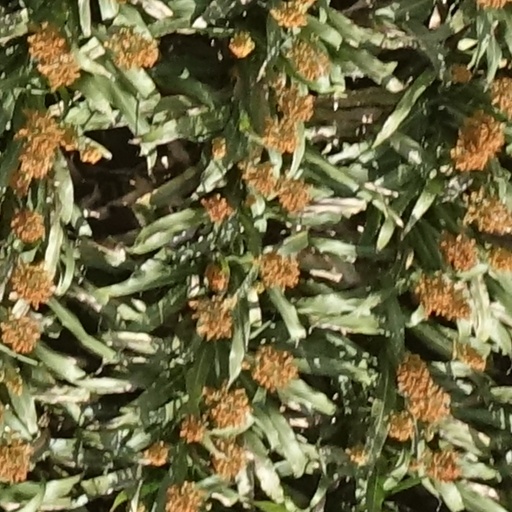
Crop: sorghum